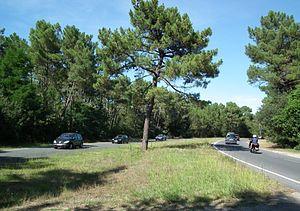
Route dans la forêt de Suzac
Saint-Georges-de-Didonne est une commune du Sud-Ouest de la France, située dans le département de la Charente-Maritime et la région Nouvelle-Aquitaine. Ses habitants sont appelés les Saint-Georgeais et les Saint-Georgeaises.
La rocade de Royan est un axe routier permettant l’accès à plusieurs communes de l’agglomération de Royan, quatrième ville du département de la Charente-Maritime et importante station balnéaire du Sud-Ouest de la France.